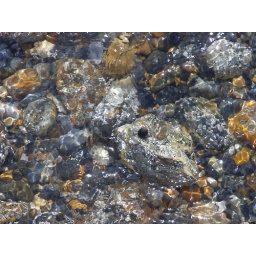
Beautiful ripples in clear sea water